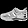
Label: Sandal